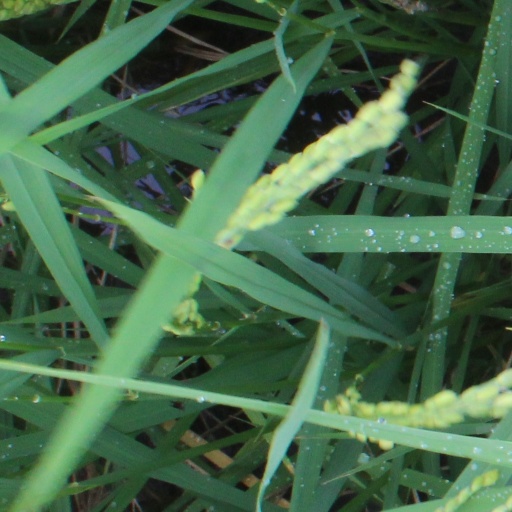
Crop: rice